Dartmouth Steam Railway

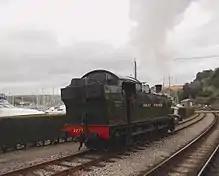
Regular steam locomotive GWR 2-8-0T Class 42xx No. 4277 'Hercules' runs round the train at Kingswear

In 1968 it was formally proposed to the Ministry of Transport that the line from Paignton should be closed entirely, with costs given as £54,500 and income as £17,100 exclusive of income from arriving passengers. However, a letter from the Divisional Manager at Bristol to the Regional Headquarters at Paddington on 11 December 1968 gave the contributory revenue as £54,000, so showing a profit of £16,600. The Transport Users Consultative Committee approved the closure subject to suitable replacement bus services being available, but the closure was not proceeded with at that point. During 1971/2, talks were conducted between British Rail Western Region and Dart Valley Light Railway Ltd. about the possibility of a sale from the former to the latter. BR gave the losses as £47,000, although there was still no allowance for contributory revenue. The line was officially closed on 28 October 1972, but BR ran a diesel multiple unit service on behalf of DVLR, subsidised by Devon County Council.